HMS Seal (N37)

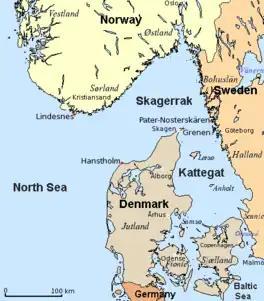
Kattegat and Skagerrak.

Having been at sea for a year, and suffering some damage from a scrape with a merchant ship, "Seal" was due to return to dry-dock at Chatham. However her sister ship had been rammed and needed serious attention in the dry-dock. Some repairs to "Seal" were carried out at Blyth, Northumberland, and she was required to take over "Cachalot"s minelaying duties. She was assigned to "Operation DF 7", a mine-laying mission in the Kattegat between Denmark and Sweden. This was a particularly daunting task, especially for a submarine the size of "Seal". Captain Bethall, the commanding officer of the flotilla, failed to persuade Admiral Horton to reconsider his orders.